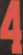
Number: 4